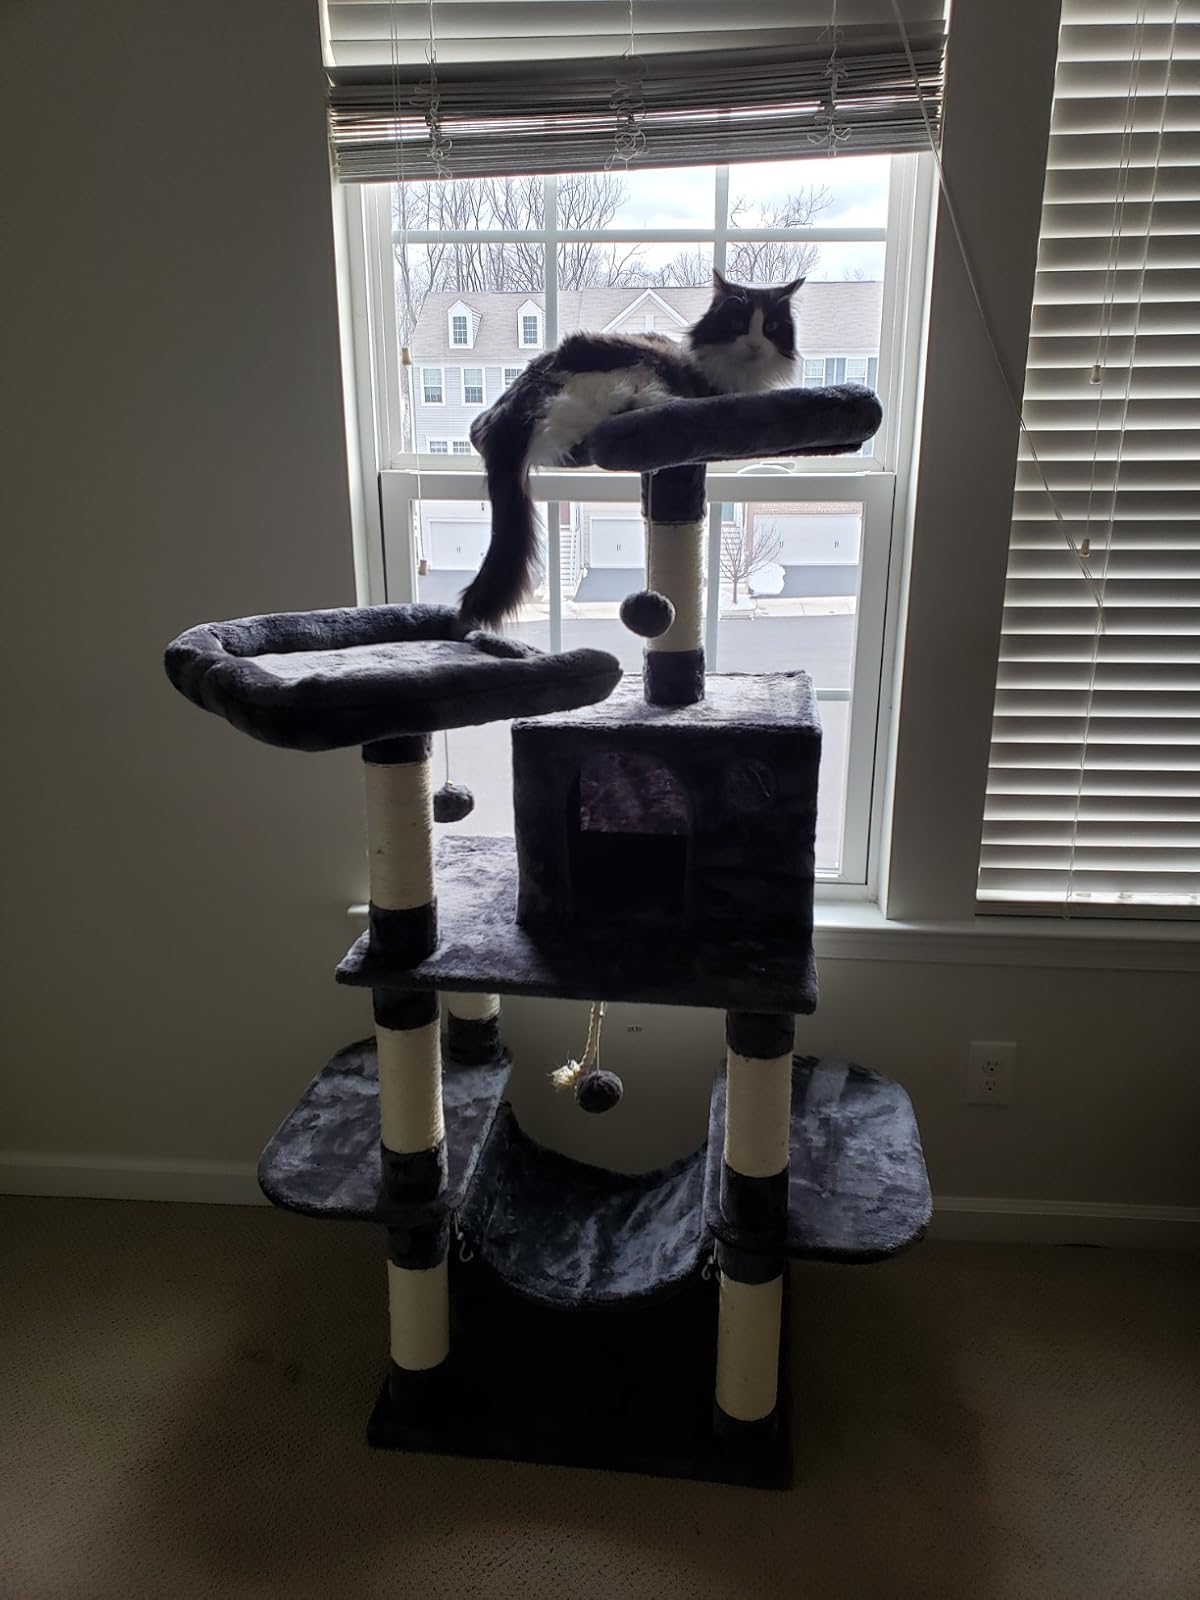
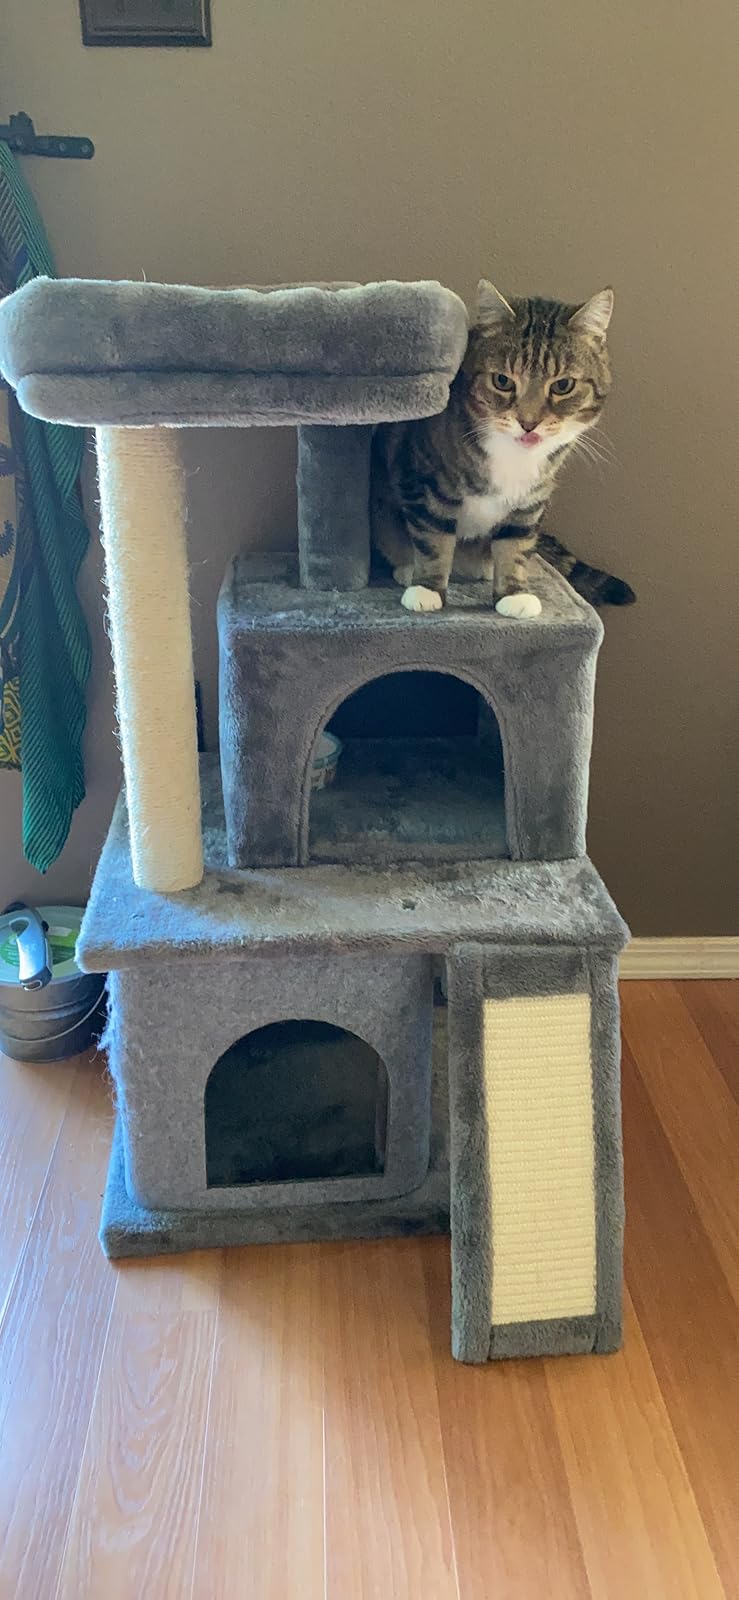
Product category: items_cat tree
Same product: no